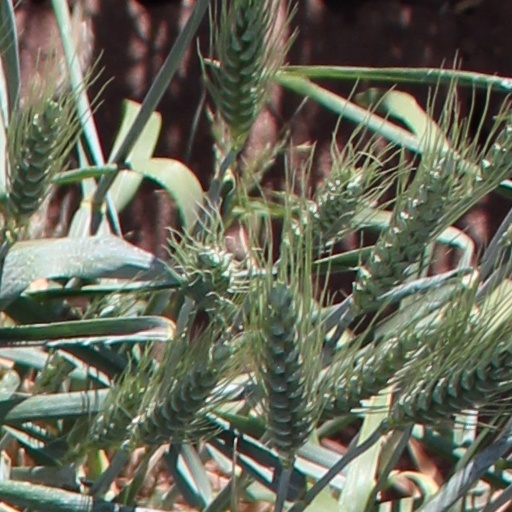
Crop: wheat